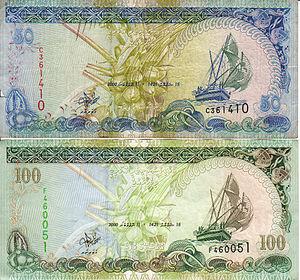
La rufiyaa maldivienne ou roupie maldivienne est la devise des Maldives. L’établissement de la devise est commandé par l’Autorité monétaire des Maldives. Le code ISO 4217 pour la rufiyaa maldivienne est MVR, l'abréviation rf est aussi utilisée.
Le cauri ou porcelaine-monnaie est une espèce de coquillages de la famille des Cypraeidae.